Ruvo di Puglia

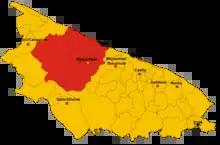
Ruvo's territory in the 3rd century BC

Some artefacts of worked stone date the first settlements in the Ruvestine countryside to the Middle Palaeolithic while some remains of villages confirm the presence of man since the 6th millennium BC. However, during the Bronze Age the territory was inhabited by the Morgetes, a people Ausonic, then expelled by the Iapygians with the advent of the Iron Age. The Iapygians settled in the land of Bari giving rise to the Peucetians lineage and Ruvo was initially founded as a hilltop village currently located between the municipal pine forest and the church of San Michele Arcangelo. The countryside around Ruvo in the Peucetian age was very vast and also had a port, called "Respa", near Molfetta.